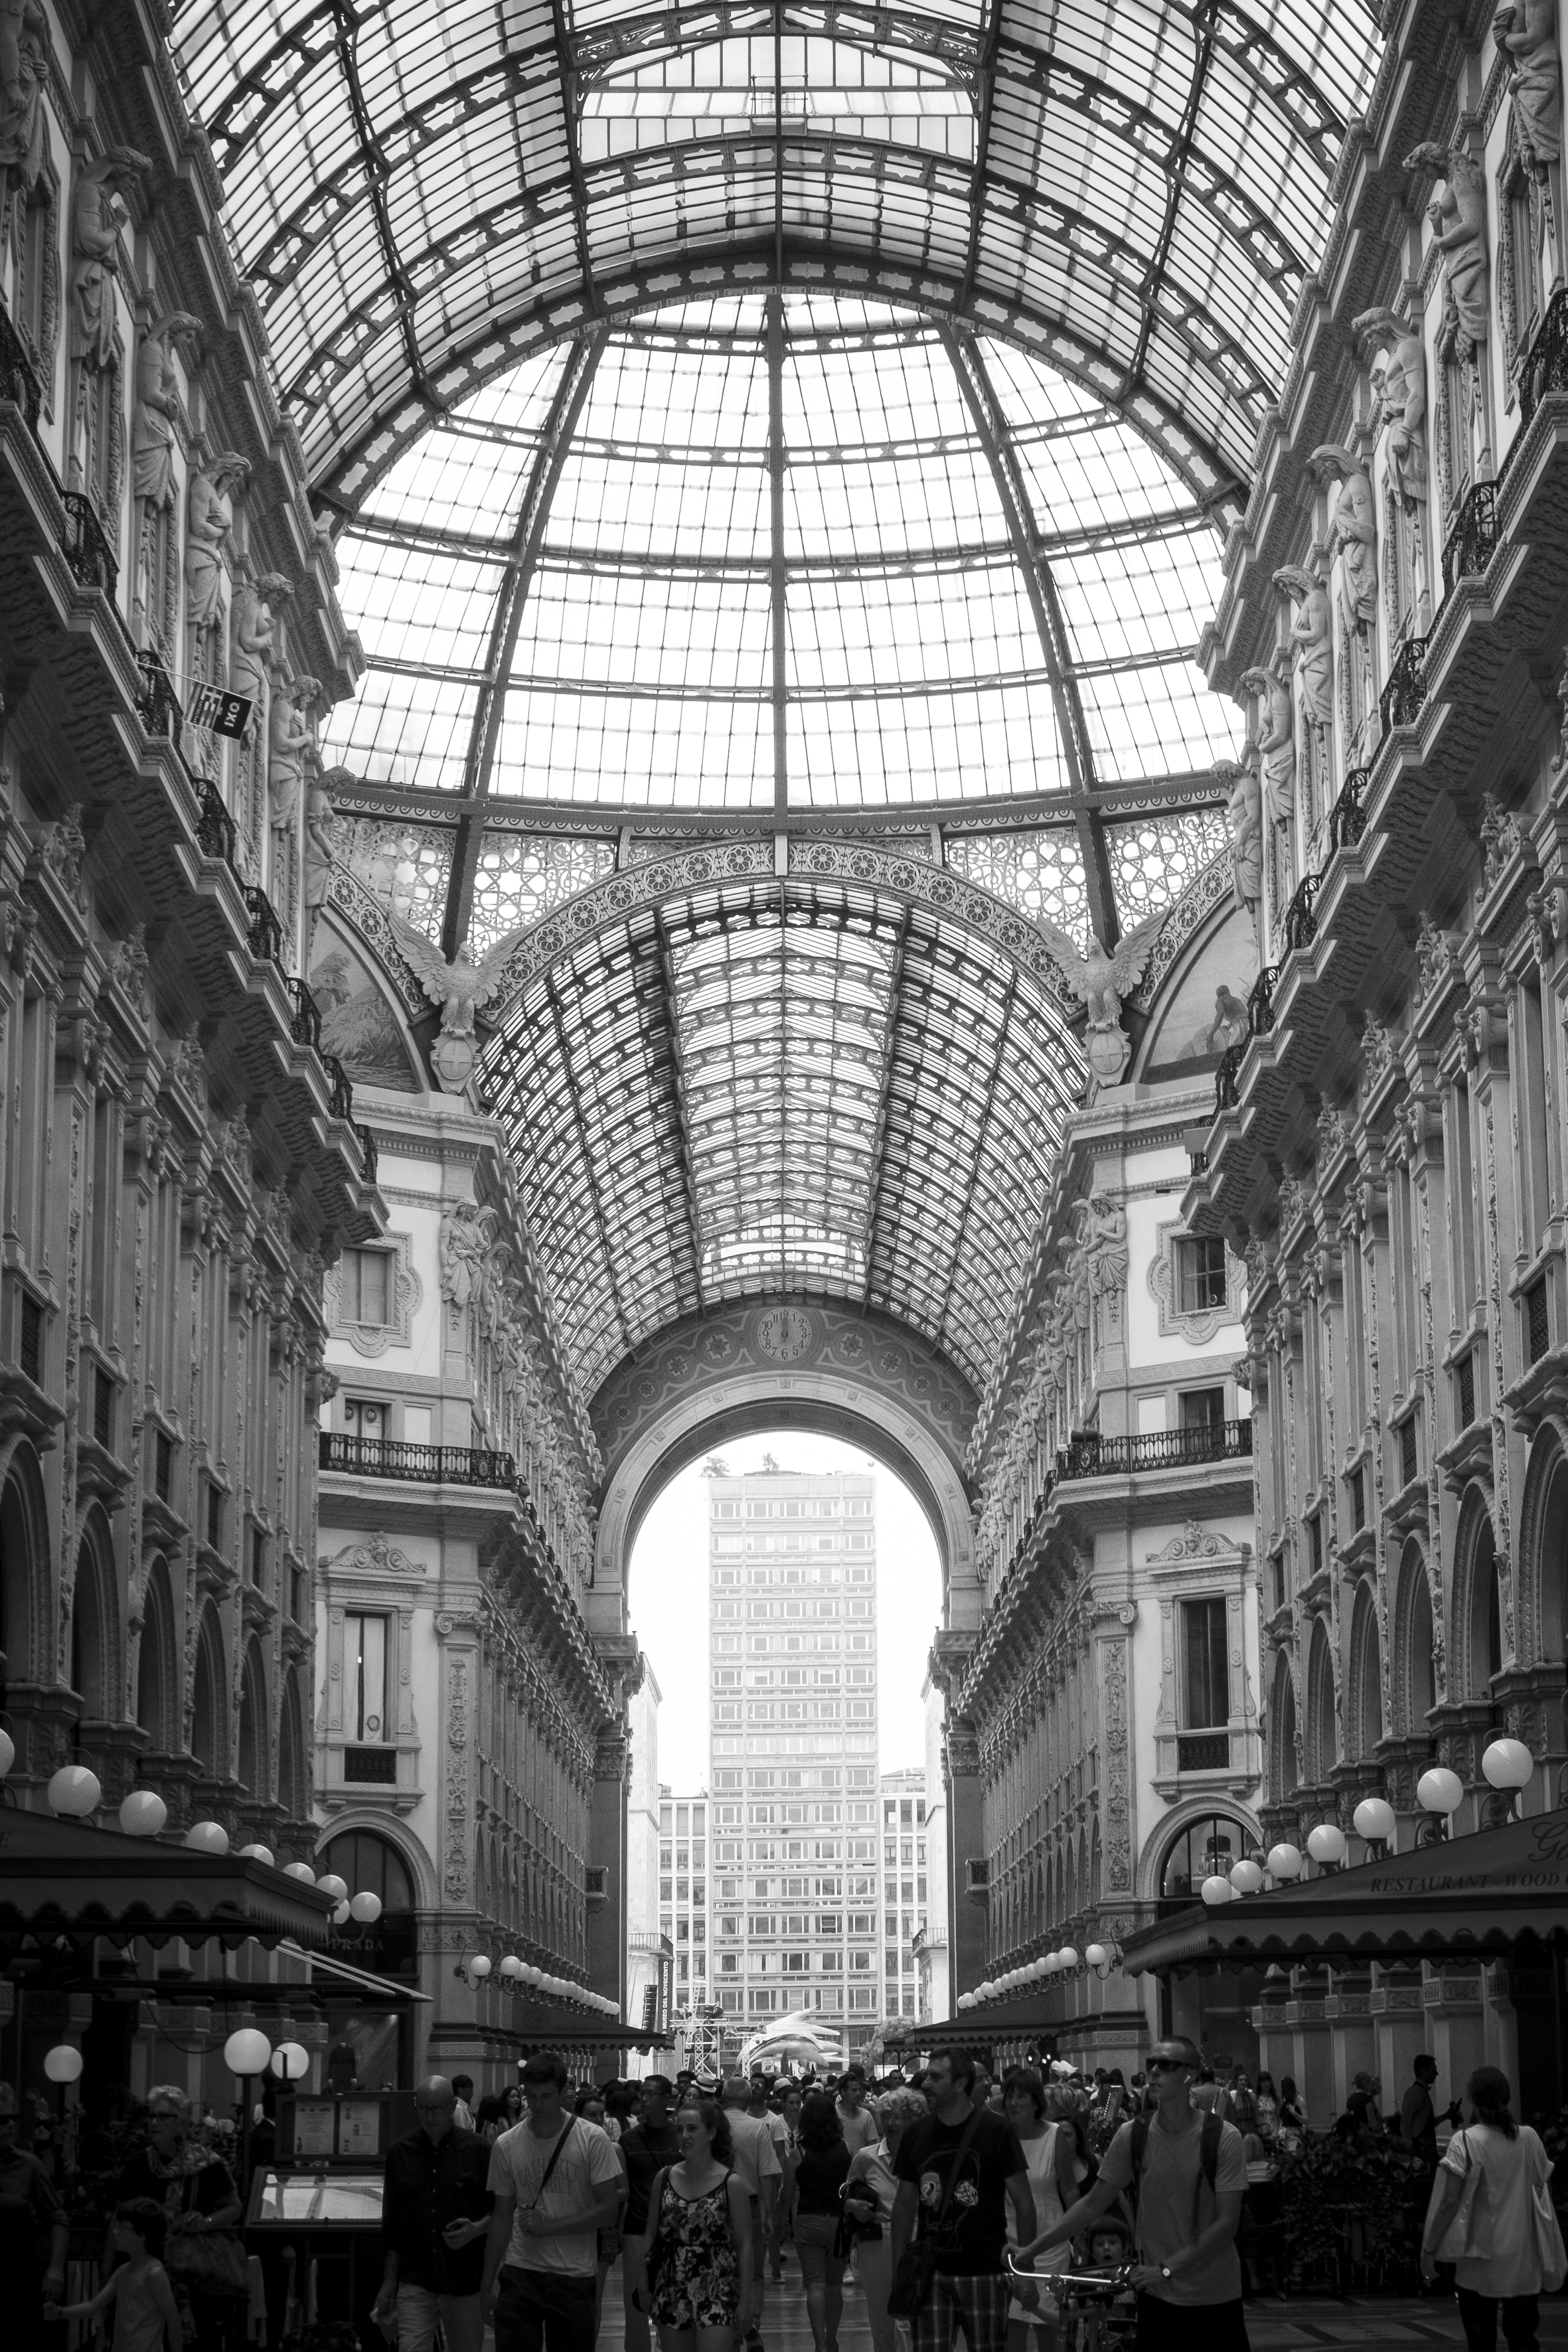
black and white, architecture, street, building, urban, cityscape, travel, fujifilm, arch, landmark, italy, facade, cathedral, monochrome, place of worship, bw, blackandwhite, blackwhite, symmetry, ngc, arcade, it, fuji, milan, fujixt1, metropolis, fujix, noireblanc, milano, lombardia, italymilano, gothic architecture, urban area, monochrome photography